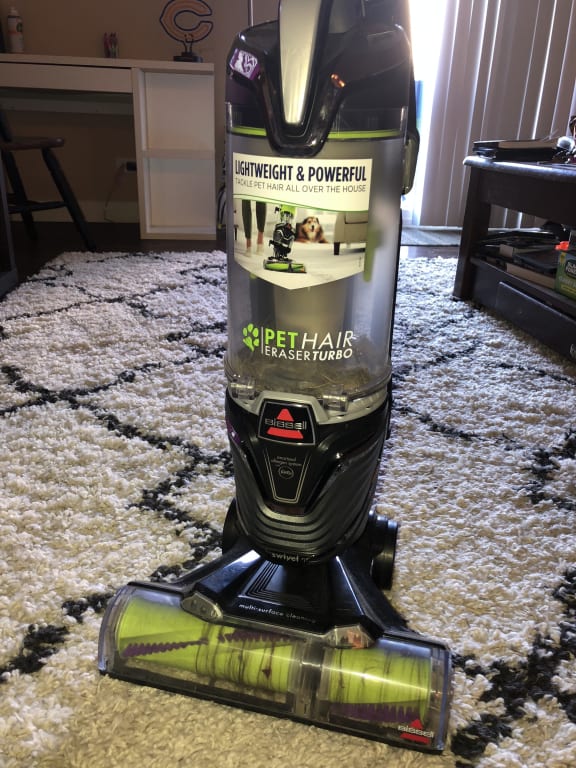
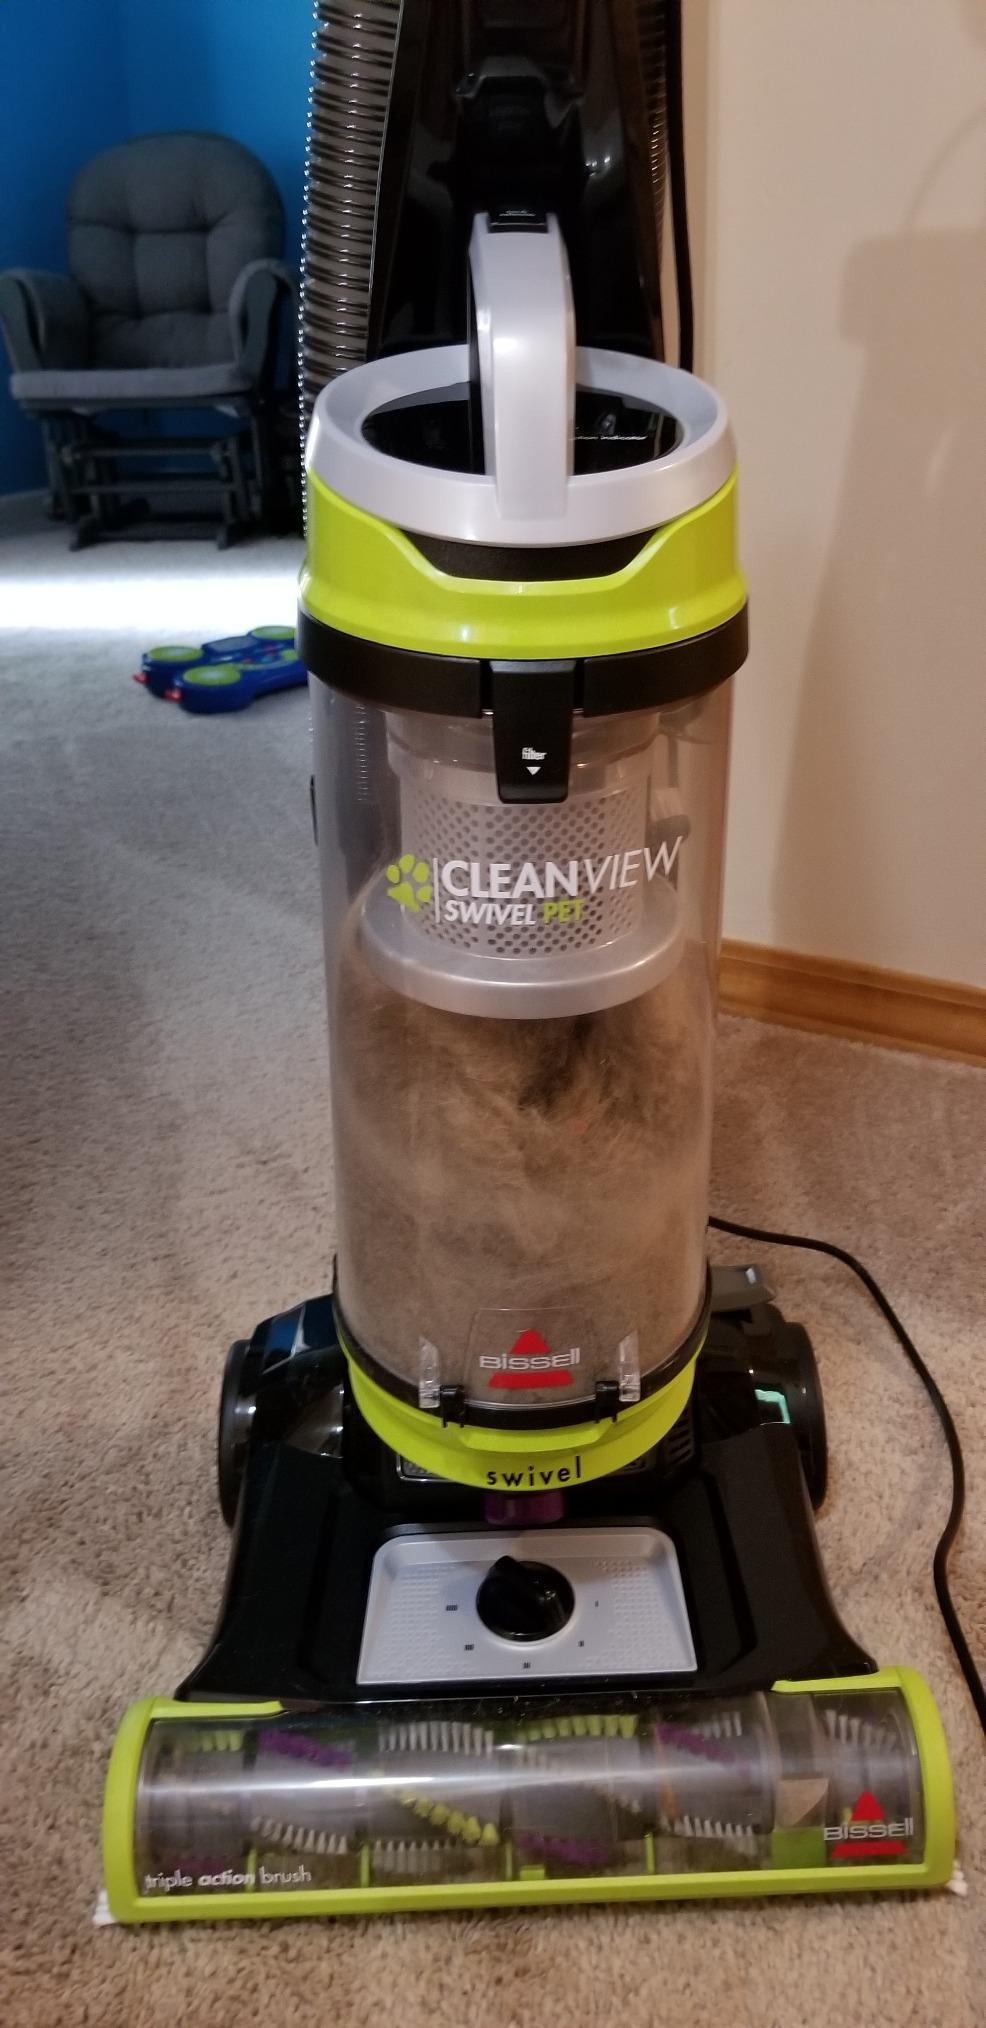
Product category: items_vacuum
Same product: no